New Zealand national rugby union team

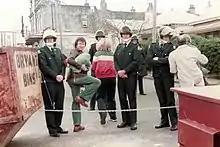
Police outside Eden Park prior to a New Zealand match during the 1981 Springbok tour

For the 1960 All Blacks tour of South Africa, the South African authorities insisted that Maori players be excluded from the team. The subsequent controversy led to the New Zealand Rugby Union refusing any other tour of the country for the following 10 years until the 1970 tour, when Maori players were accepted as "honorary whites".